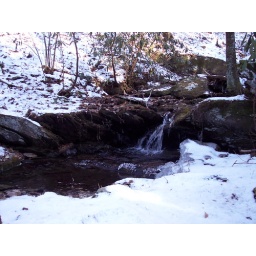
More running water in snow.